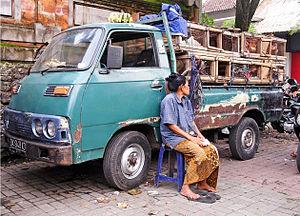
Le Mitsubishi Delica est une automobile produite par le constructeur Mitsubishi sous cinq générations depuis 1967. De 1967 à 2007, elle a été une camionnette. La cinquième mouture de 2007 est devenue un monospace.